Advanced Boolean Expression Language

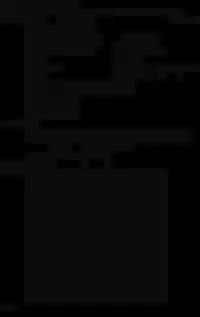
An ABEL HDL description of a 4-bit counter.

The Advanced Boolean Expression Language (ABEL) is an obsolete hardware description language (HDL) and an associated set of design tools for programming programmable logic devices (PLDs). It was created in 1983 by Data I/O Corporation, in Redmond, Washington.